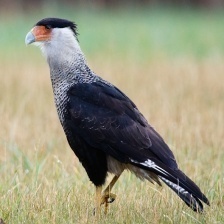
Species: CRESTED CARACARA
Scientific name: CARACARA CHERIWAY